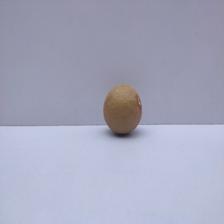
Size: Small